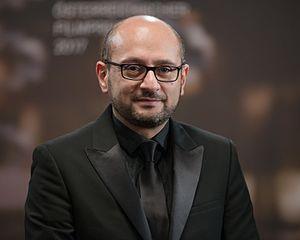
Arash T. Riahi est un réalisateur et un scénariste iranien.